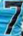
Number: 7